McRaven House

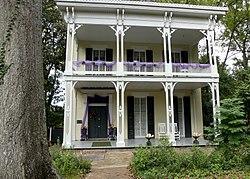
McRaven House with Halloween decorations

McRaven was built c. 1797 by Andrew Glass in a town called Walnut Hills, which is now Vicksburg, Mississippi. In the Civil War era, it was known as the Bobb House, and it is listed on the National Register of Historic Places as such. McRaven got its current name from the street it is located on, which was formerly called McRaven Street, but is now Harrison Street. McRaven has been on the Mississippi Department of Archives and History's Historic Preservation list since January 8, 1978. It is also believed by many to be haunted and has been called "the most haunted house in Mississippi."